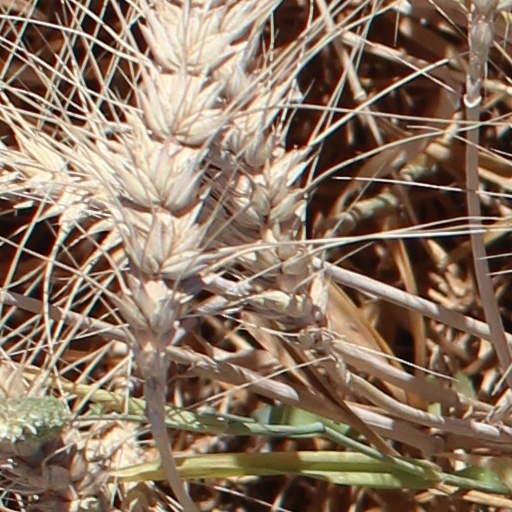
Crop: wheat